Horn Concerto No. 2 (Strauss)

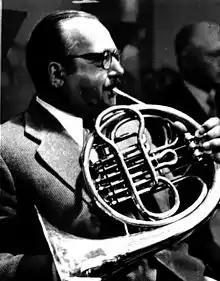
Gottfried von Freiberg who, conducted by Karl Böhm. performed the world premiere with the Vienna Philharmonic at the Salzburg Festival in 1943.

The premier was given at the Salzburg Festival on 11 August 1943 with the horn player as the soloist and Karl Böhm conducting the Vienna Philharmonic. The same combination recorded it soon after. Richard Strauss himself was not present at the premiere, but had been at the festival earlier and left on 9 August after conducting some all-Mozart concerts to return home to Garmisch. He had, however, worked with Böhm and Gottfried during his stay: the signed autograph manuscript used for the premiere is dated August 8. The concerto was played a second time on 4 October 1943 in Budapest in a live broadcast concert on Hungarian Radio with the horn played by and Ľudovít Rajter conducting the orchestra of the Hungarian Royal Opera, and a third time on 26 May 1944, again with soloist Max Zimolong and Karl Elmendorff conducting the Staatskapelle Dresden. British horn player Dennis Brain performed it with the Vienna Philharmonic in 1948, later recording it with the Philharmonia Orchestra conducted by Wolfgang Sawallisch. The US premiere was given on 8 October 1948 with soloist Anthony Miranda and the Little Orchestra of New York conducted by Thomas Sherman, and a year later at the Tanglewood with James Stagliano on horn and the Boston Symphony Orchestra conducted by Eleazar de Carvalho. The concerto went on to become the most performed of 20th-century horn concertos (it was performed twice in the finals of the BBC Young Musician competition, in 1988 by the winner David Pyatt and in 2016 by runner-up Ben Goldscheider).